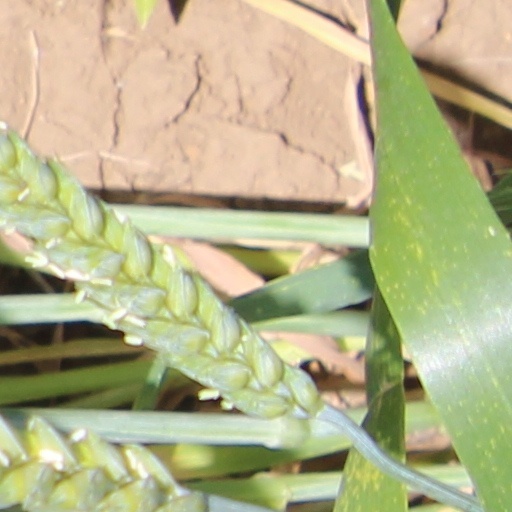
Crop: wheat